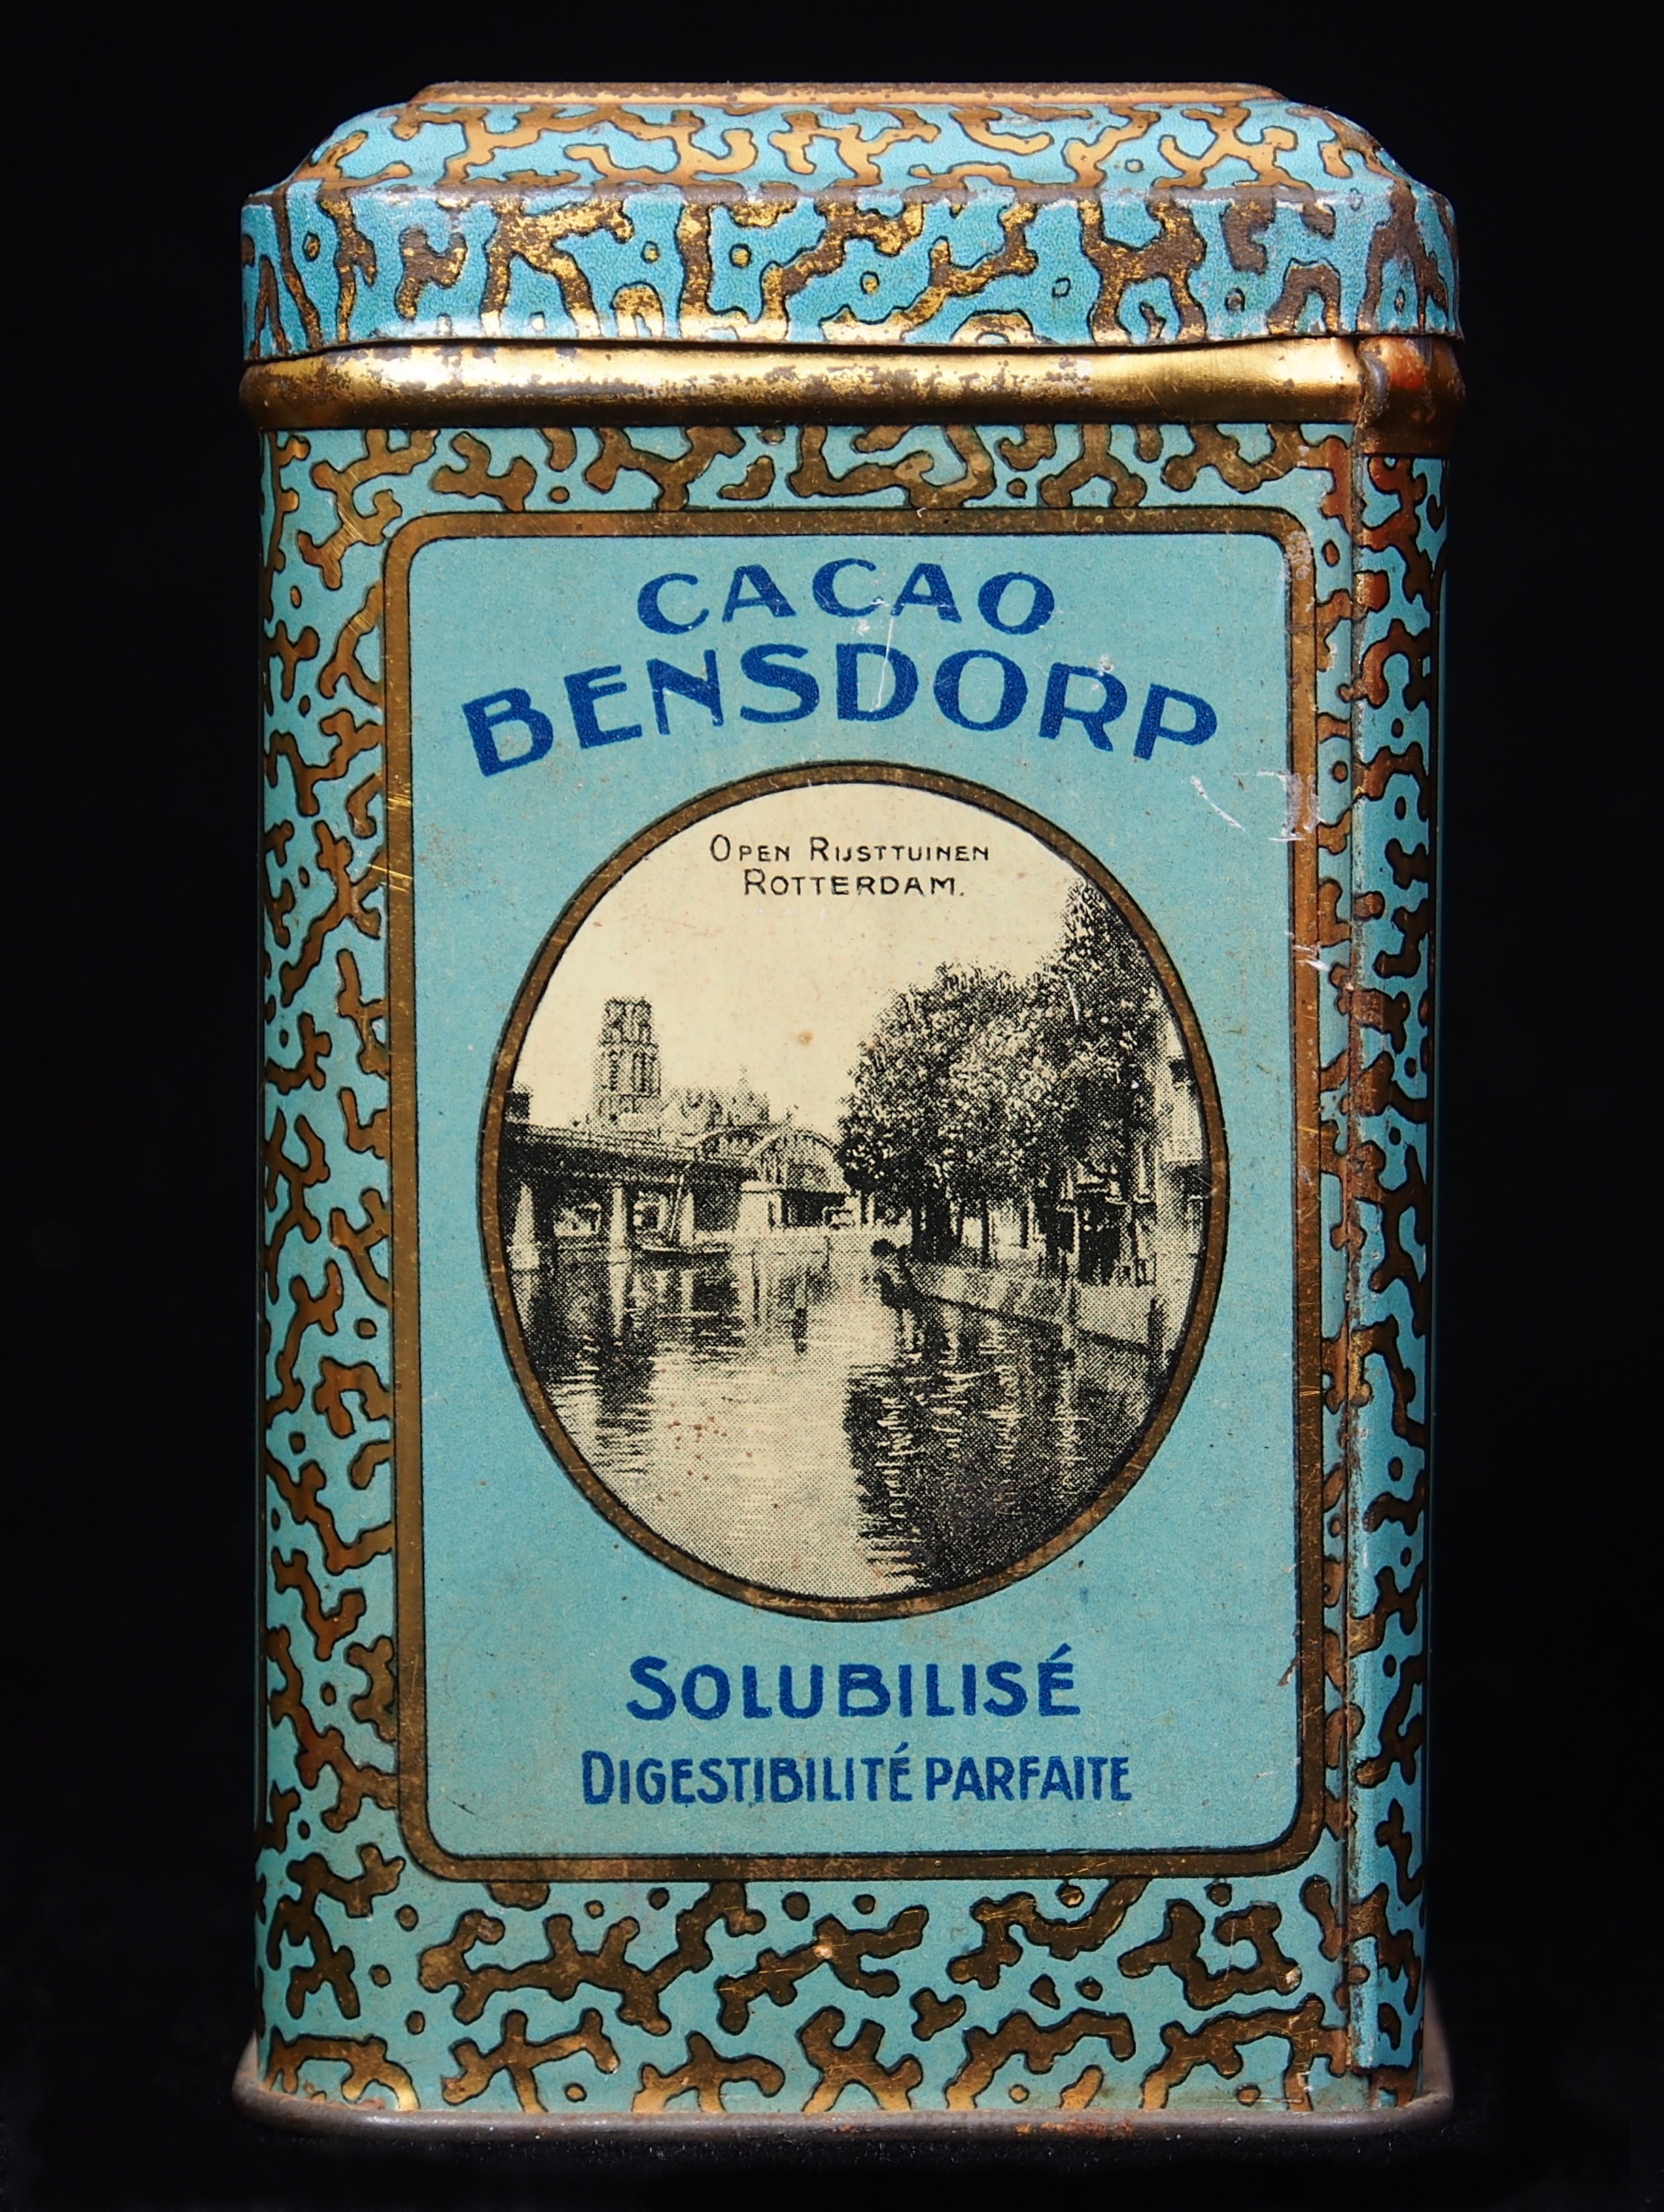
vintage, retro, old, food, box, lighting, material, package, storage, tin, cacao, bensdorp